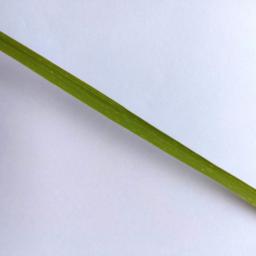
Label: Rice___Healthy